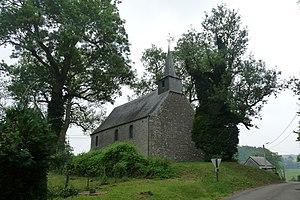
Ensemble classé au patrimoine historique de la Région Wallonne (code M3 et S1)
Emptinal est un hameau belge de l'ancienne commune d'Emptinne, situé dans la commune de Hamois et la province de Namur.